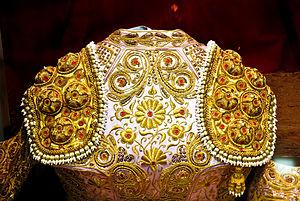
L’habit de lumières est le costume des toreros.